Iron Ridge, Wisconsin

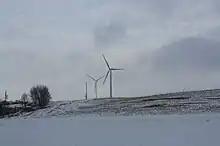
Butler Ridge Wind Farm

Iron Ridge is the community in Dodge County closest to the Butler Ridge Wind Farm, a windfarm that contains 36 turbines that are 300 feet wide and 260 feet tall. It sits along the Niagara Escarpment, a ridge that originates in Ontario, runs through Wisconsin, and ends in Illinois. It was initially developed by Midwest Wind Energy, and then acquired by Babcock & Brown, which carried it through construction. After Babcock & Brown's liquidation in 2009, the wind farm was acquired by NextEra Energy Resources. Part of the power is sold to WPPI Energy.